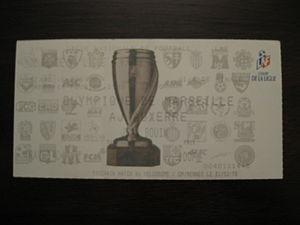
Ticket Olympique_de_Marseille_-_AJ_Auxerre_-_1997-1998 (Coupe de la ligue)
La Coupe de la ligue de football 1997 - 1998 est la quatrième édition de la Coupe de la Ligue de football en France et voit le sacre du Paris SG aux dépens des Girondins de Bordeaux. Le détenteur de la Coupe lors de l'édition précédente est le RC Strasbourg.
L'Olympique de Marseille a participé à toutes les éditions de la Coupe de la Ligue.